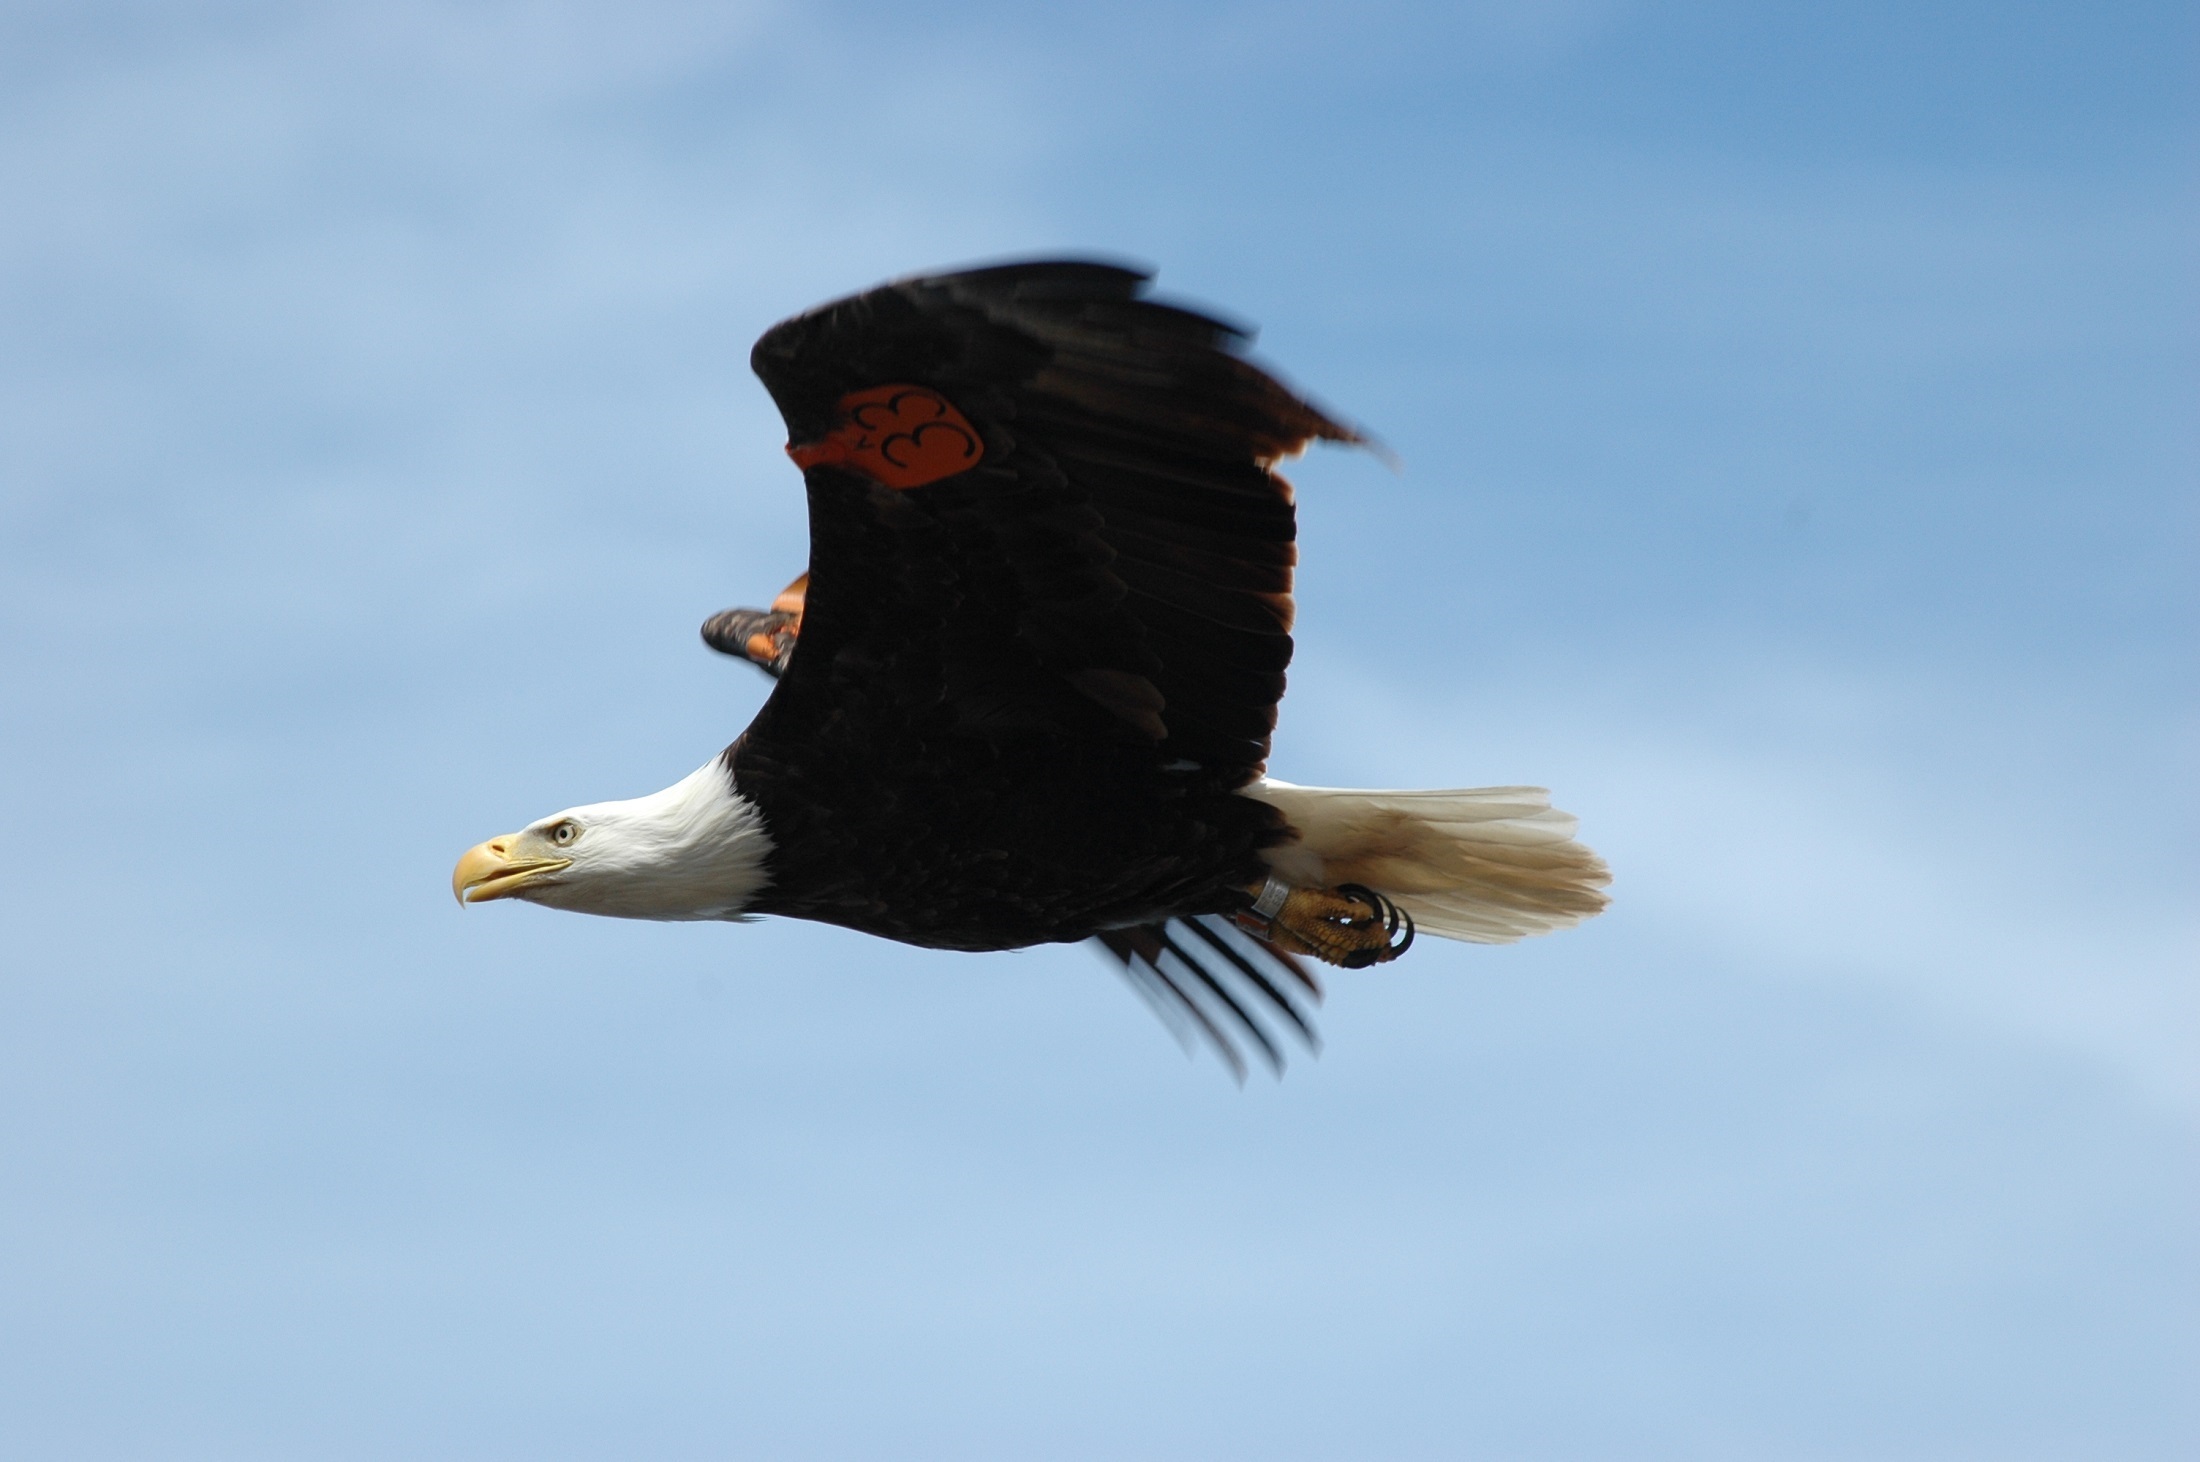
nature, bird, wing, sky, flying, wildlife, wild, beak, symbol, flight, eagle, predator, soaring, fauna, raptor, majestic, bird of prey, bald eagle, outdoors, wings, vertebrate, hunting, hunter, buzzard, accipitriformes